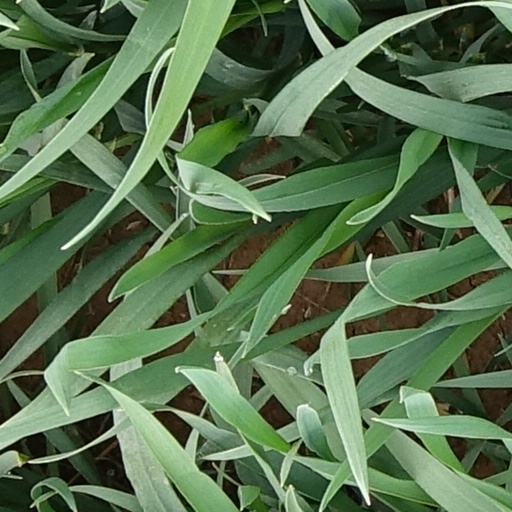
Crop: wheat